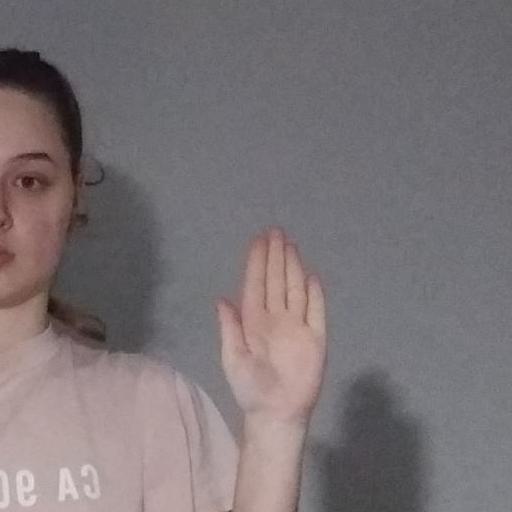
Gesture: stop